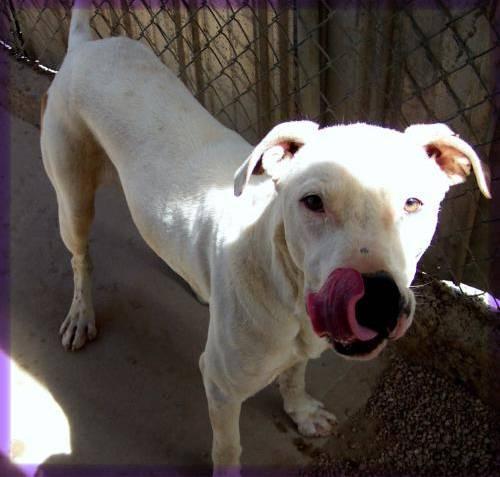
dog